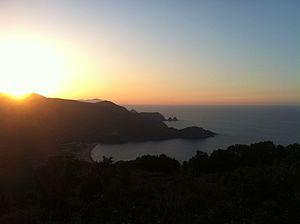
La Grande Plage Djenen El Bey - Oued boukrat de haut